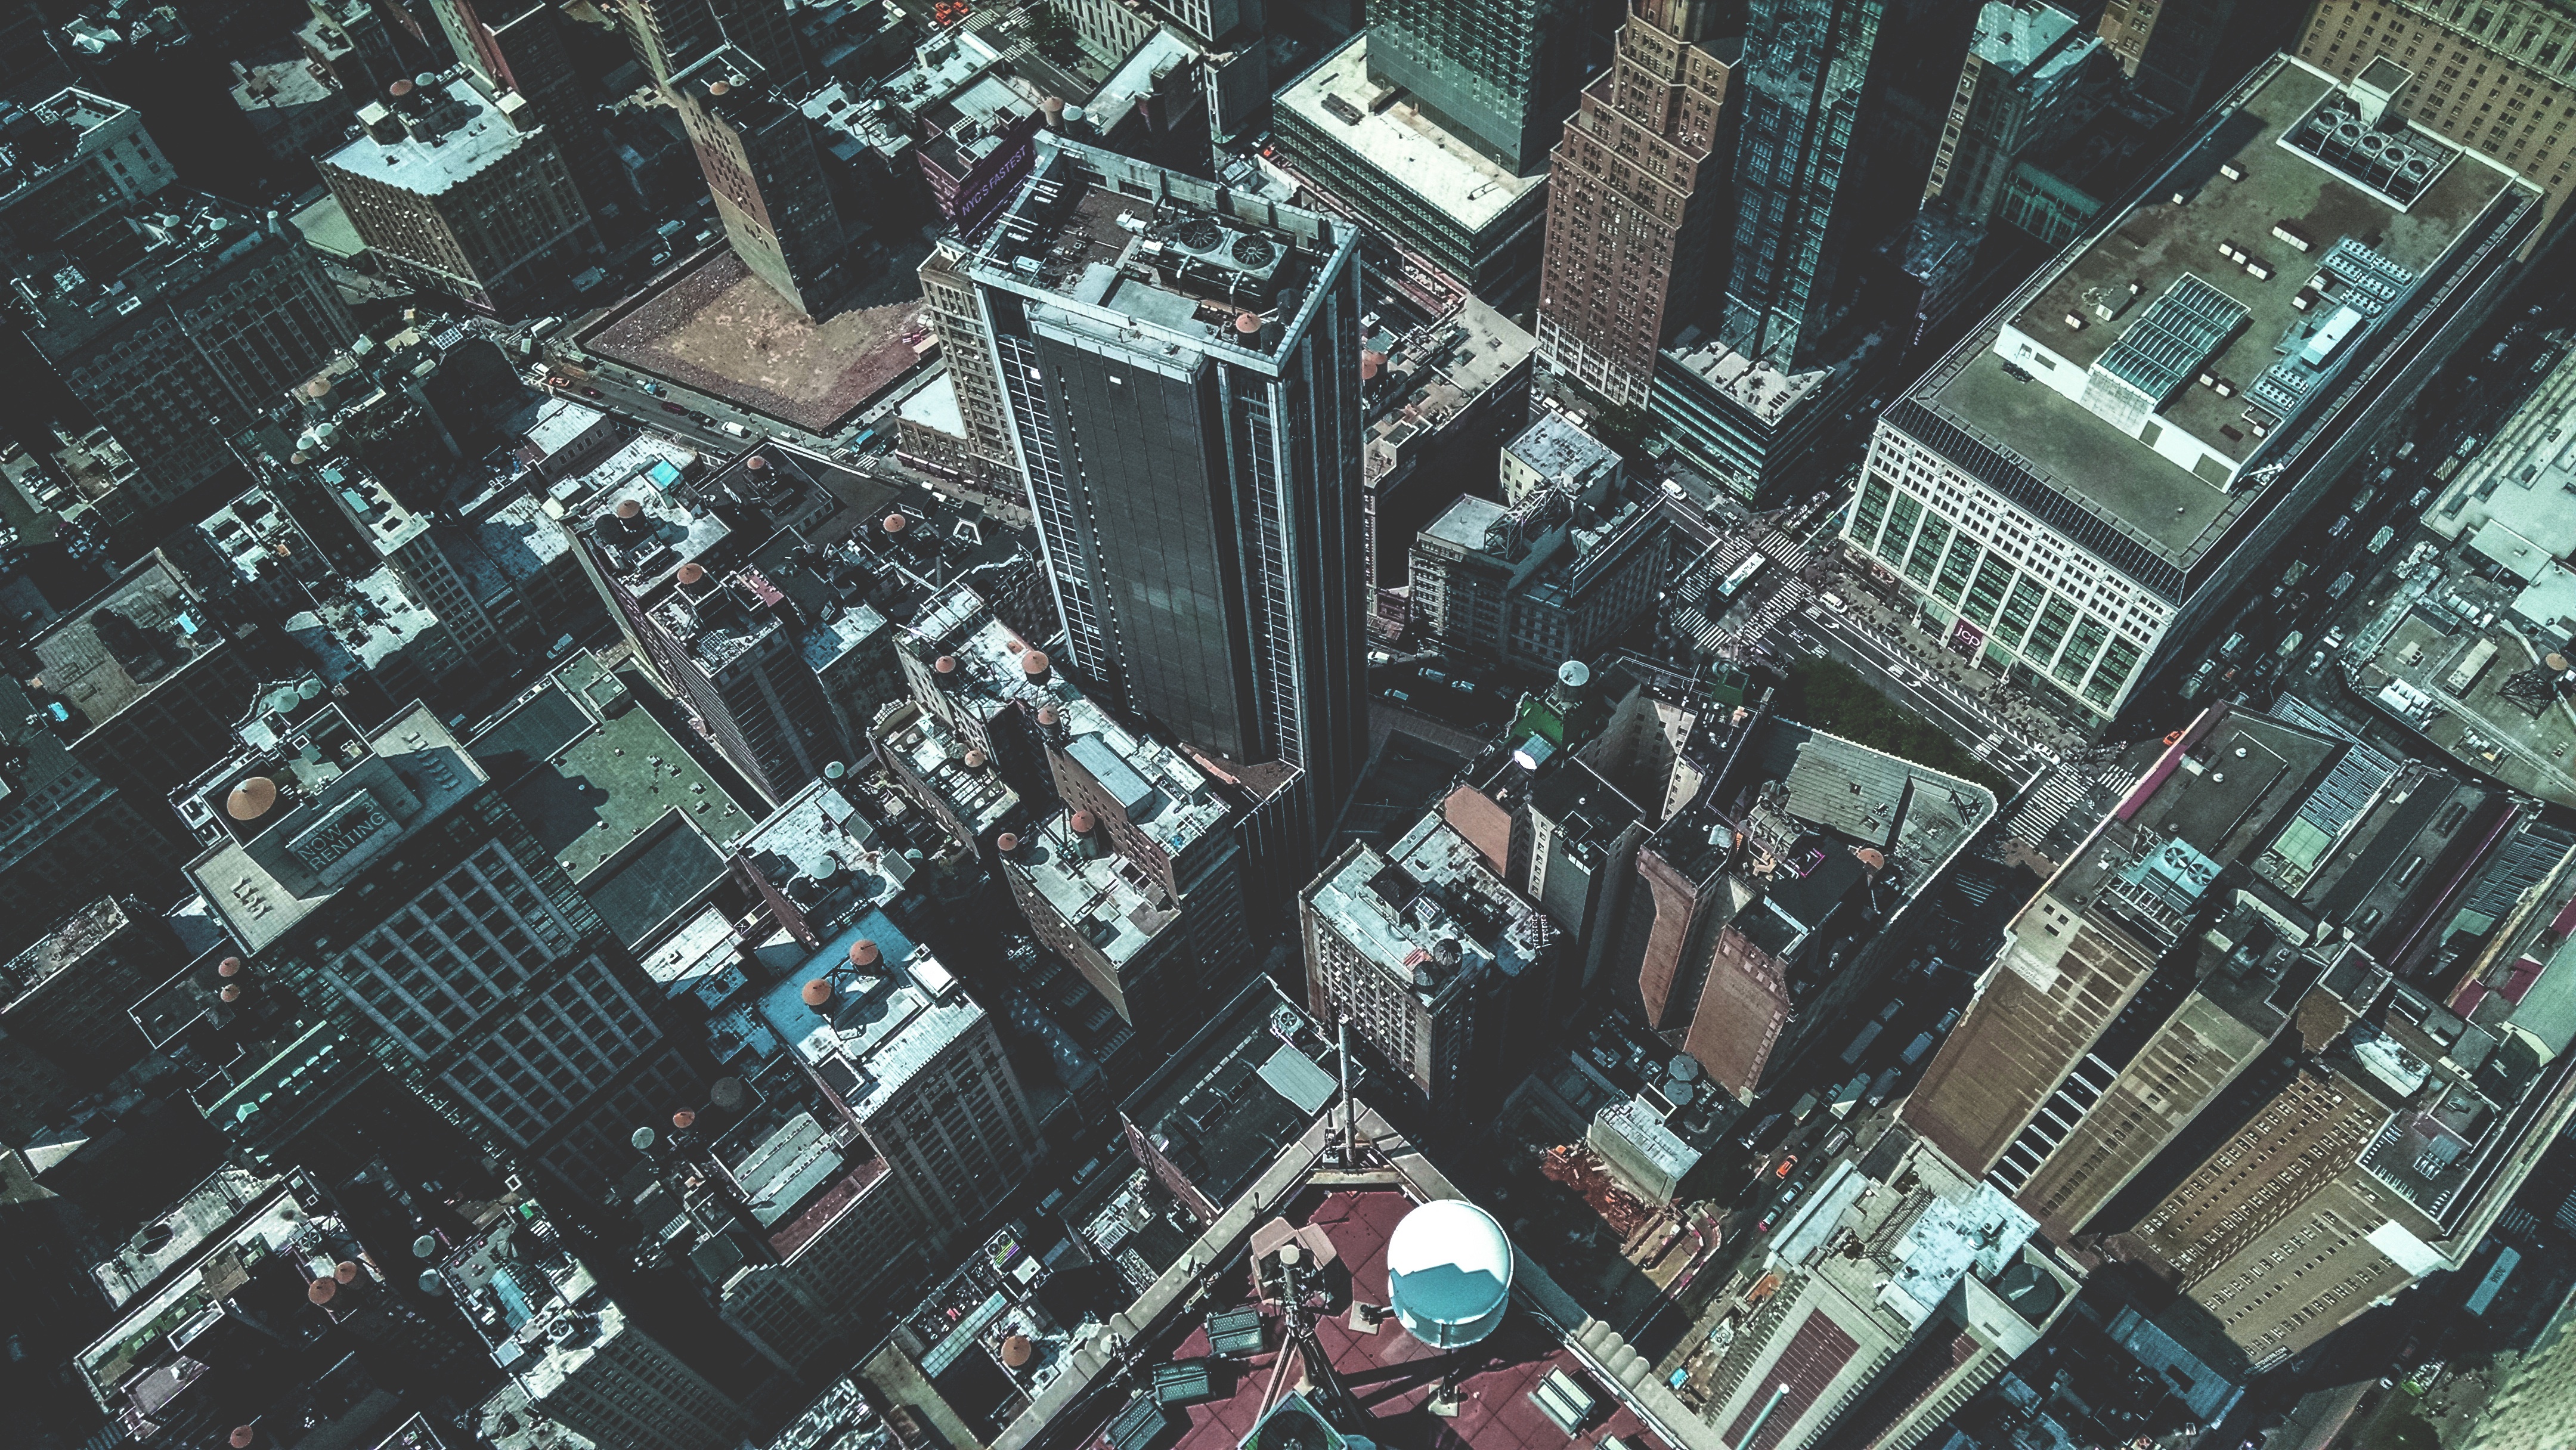
skyline, photography, building, city, skyscraper, cityscape, downtown, suburb, aerial view, tower block, drone view, metropolis, screenshot, neighbourhood, bird's eye view, aerial photography, urban area, urban design, residential area, human settlement, atmosphere of earth, metropolitan area